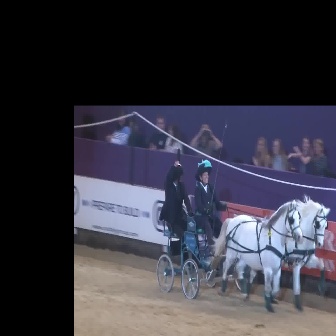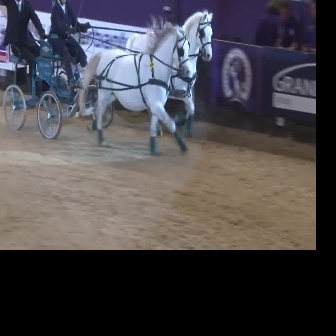
  Please identify the target specified by the bounding box [156,204,250,299] in the first image and locate it in the second image. Return the coordinates in [x_min,y_min,x_max,y_max] format.
Answer: [2,27,114,138]